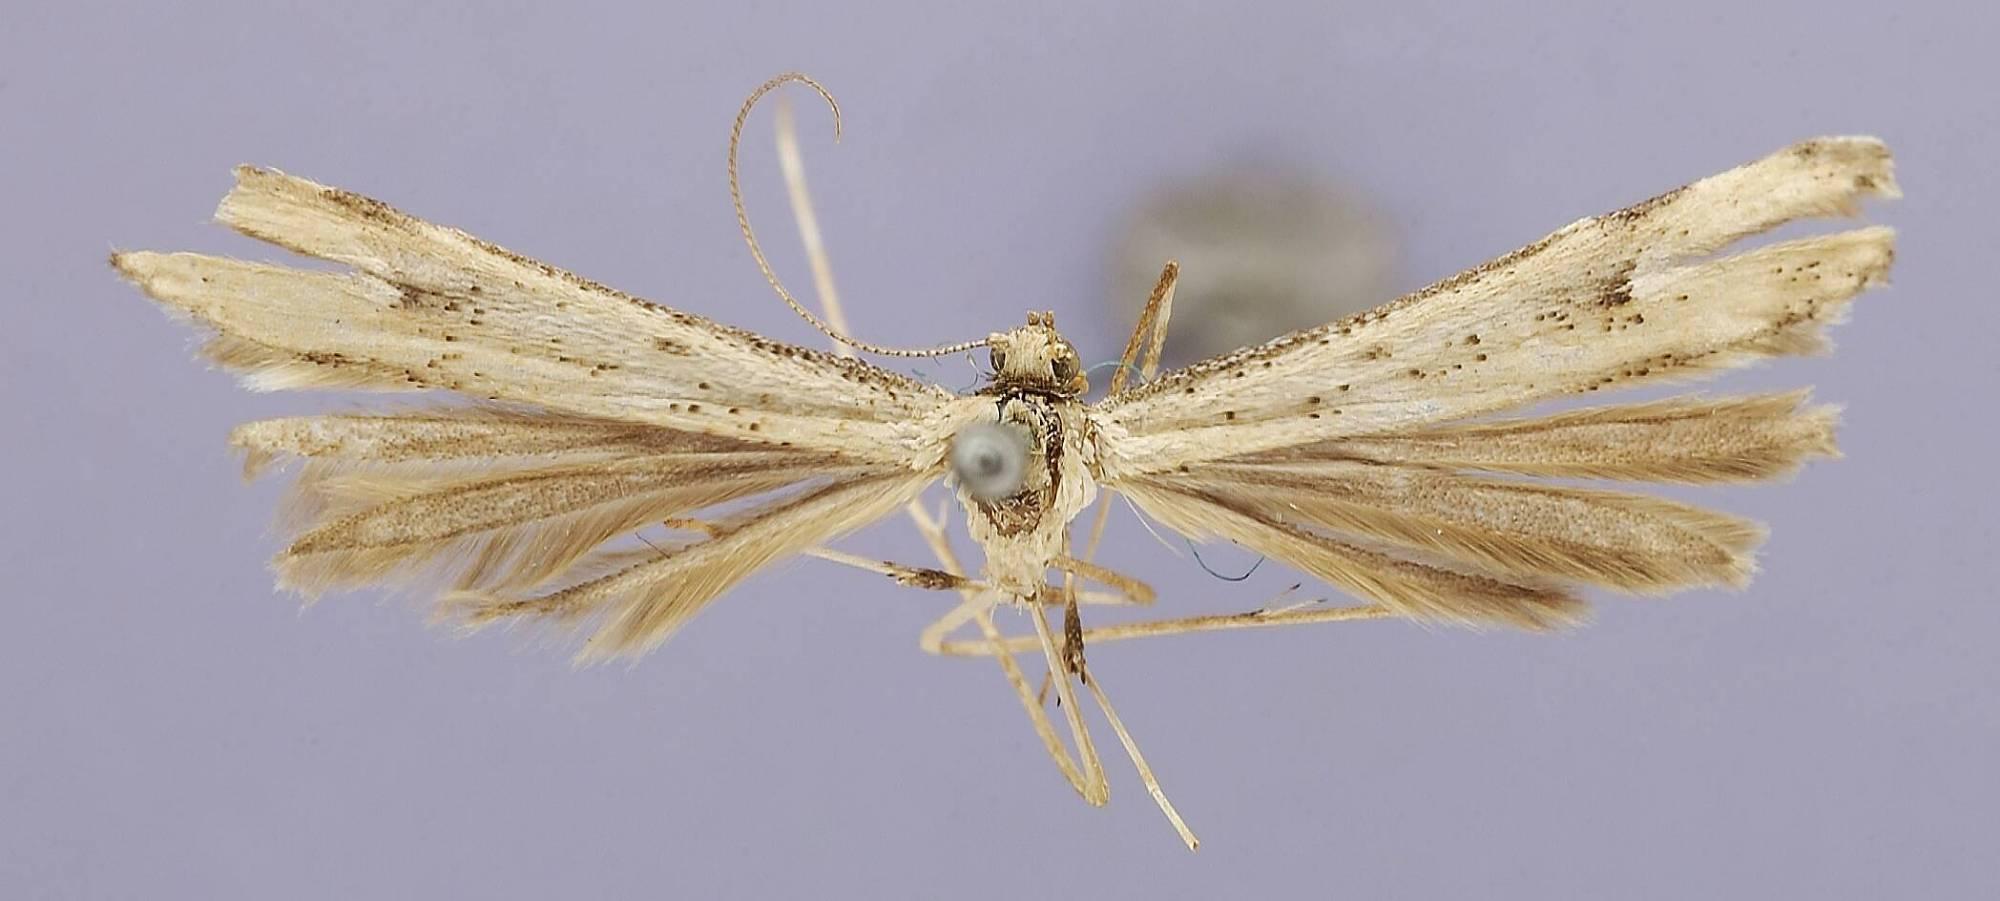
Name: Oedematophorus cineraceus
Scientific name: Oedematophorus cineraceus Fish, 1881
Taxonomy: Animalia, Arthropoda, Insecta, Lepidoptera, Pterophoridae, Pterophorinae
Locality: [Not Stated], Washington, United States
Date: [Not Stated]